Phyllanthus fluitans

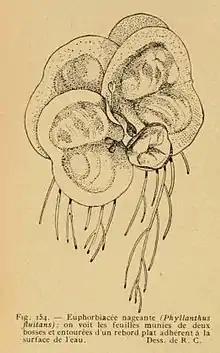
An illustration of Phyllanthus fluitans made by R.C

It was formerly placed in the family Euphorbiaceae evident from the common name "floating spurge", along with many other species in the genus "Phyllanthus" and "Phyllanthaceae" until 1993, when a maximum parsimony was done and revealed that Euphorbiaceae had several lineages in it, including "Phyllanthaceae" and its subsequent taxa. It is also apparently most closely related to "P. caroliniensis".